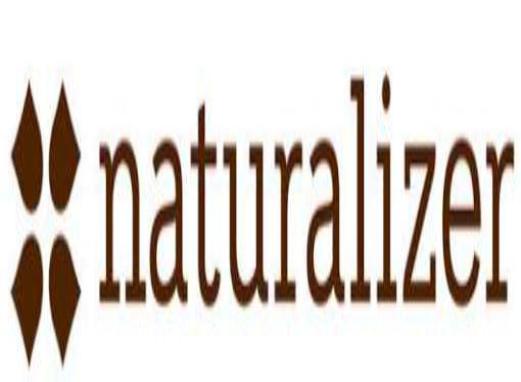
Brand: naturalizer-1
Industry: Clothes